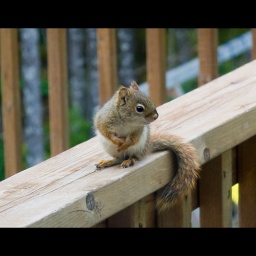
Trying to jump in my kitchen window